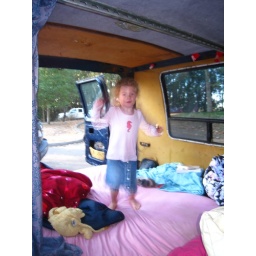
Adorable Fiona jumping on my futon in the van